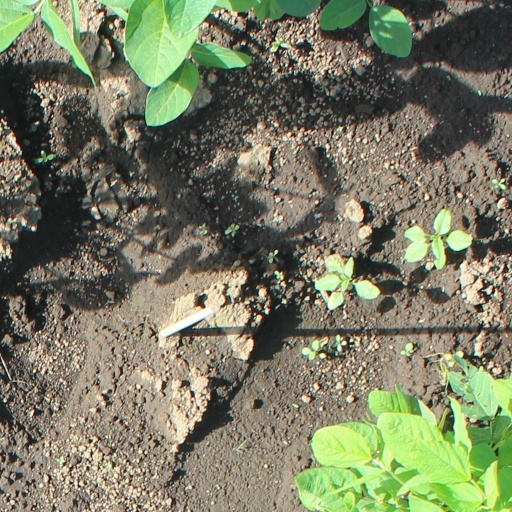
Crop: soybean